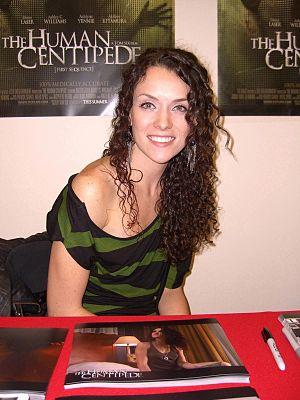
Ashlynn Yennie, née le 15 mai 1985 à Riverton dans le Wyoming, est une actrice américaine.